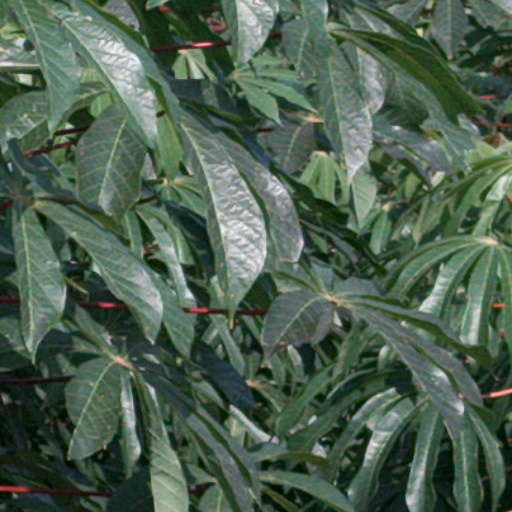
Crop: cassava